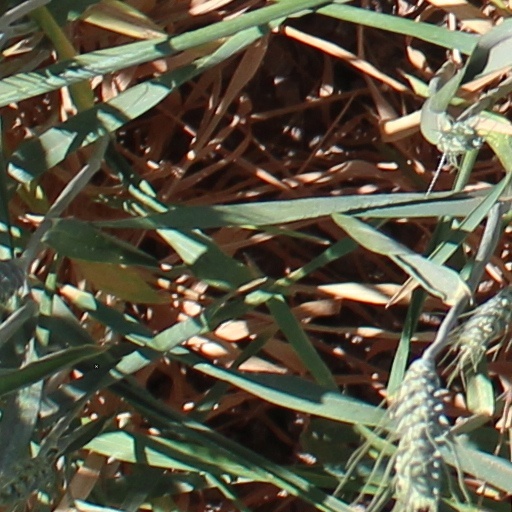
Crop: wheat